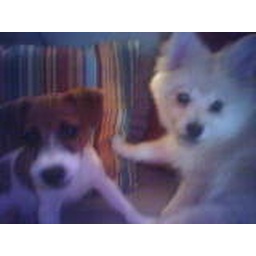
Diego, my Jack Russell Terrier, and Noah, Tanya's pomeranian mix... posing in front of a couch pillow Jimmy sewed.